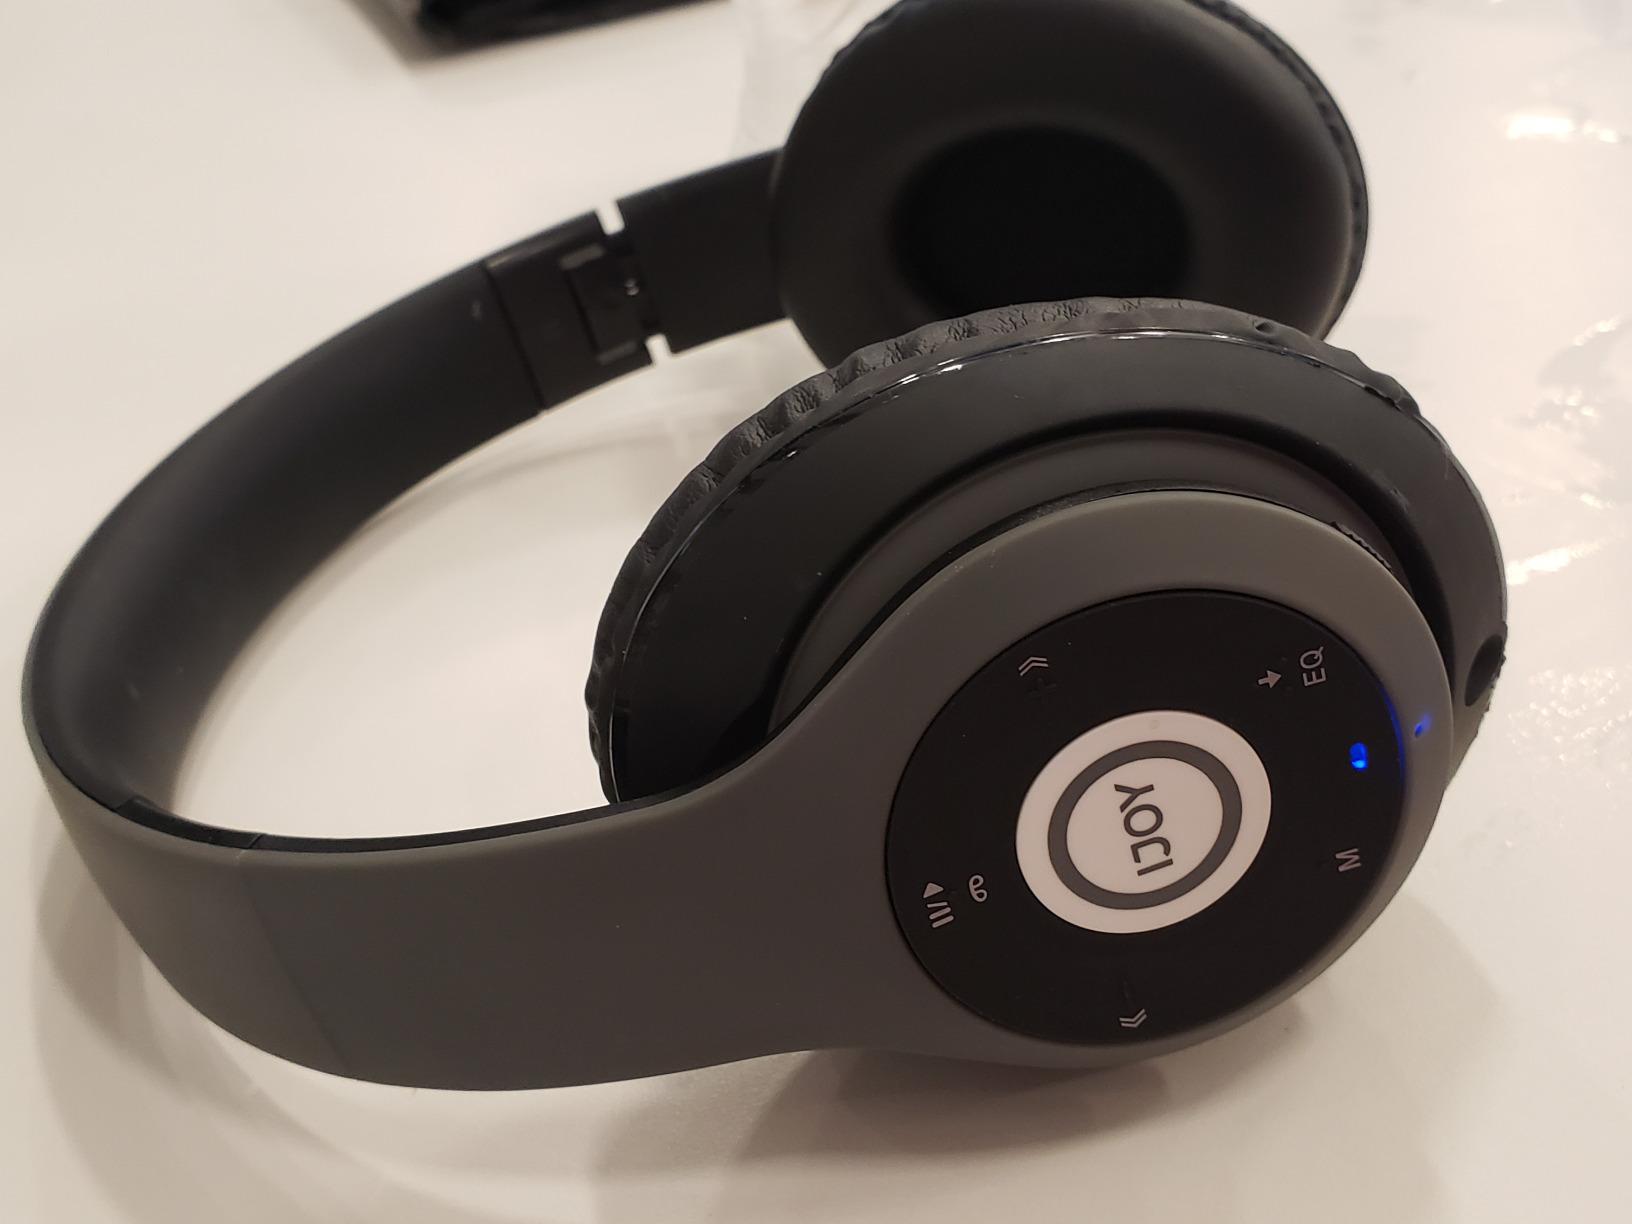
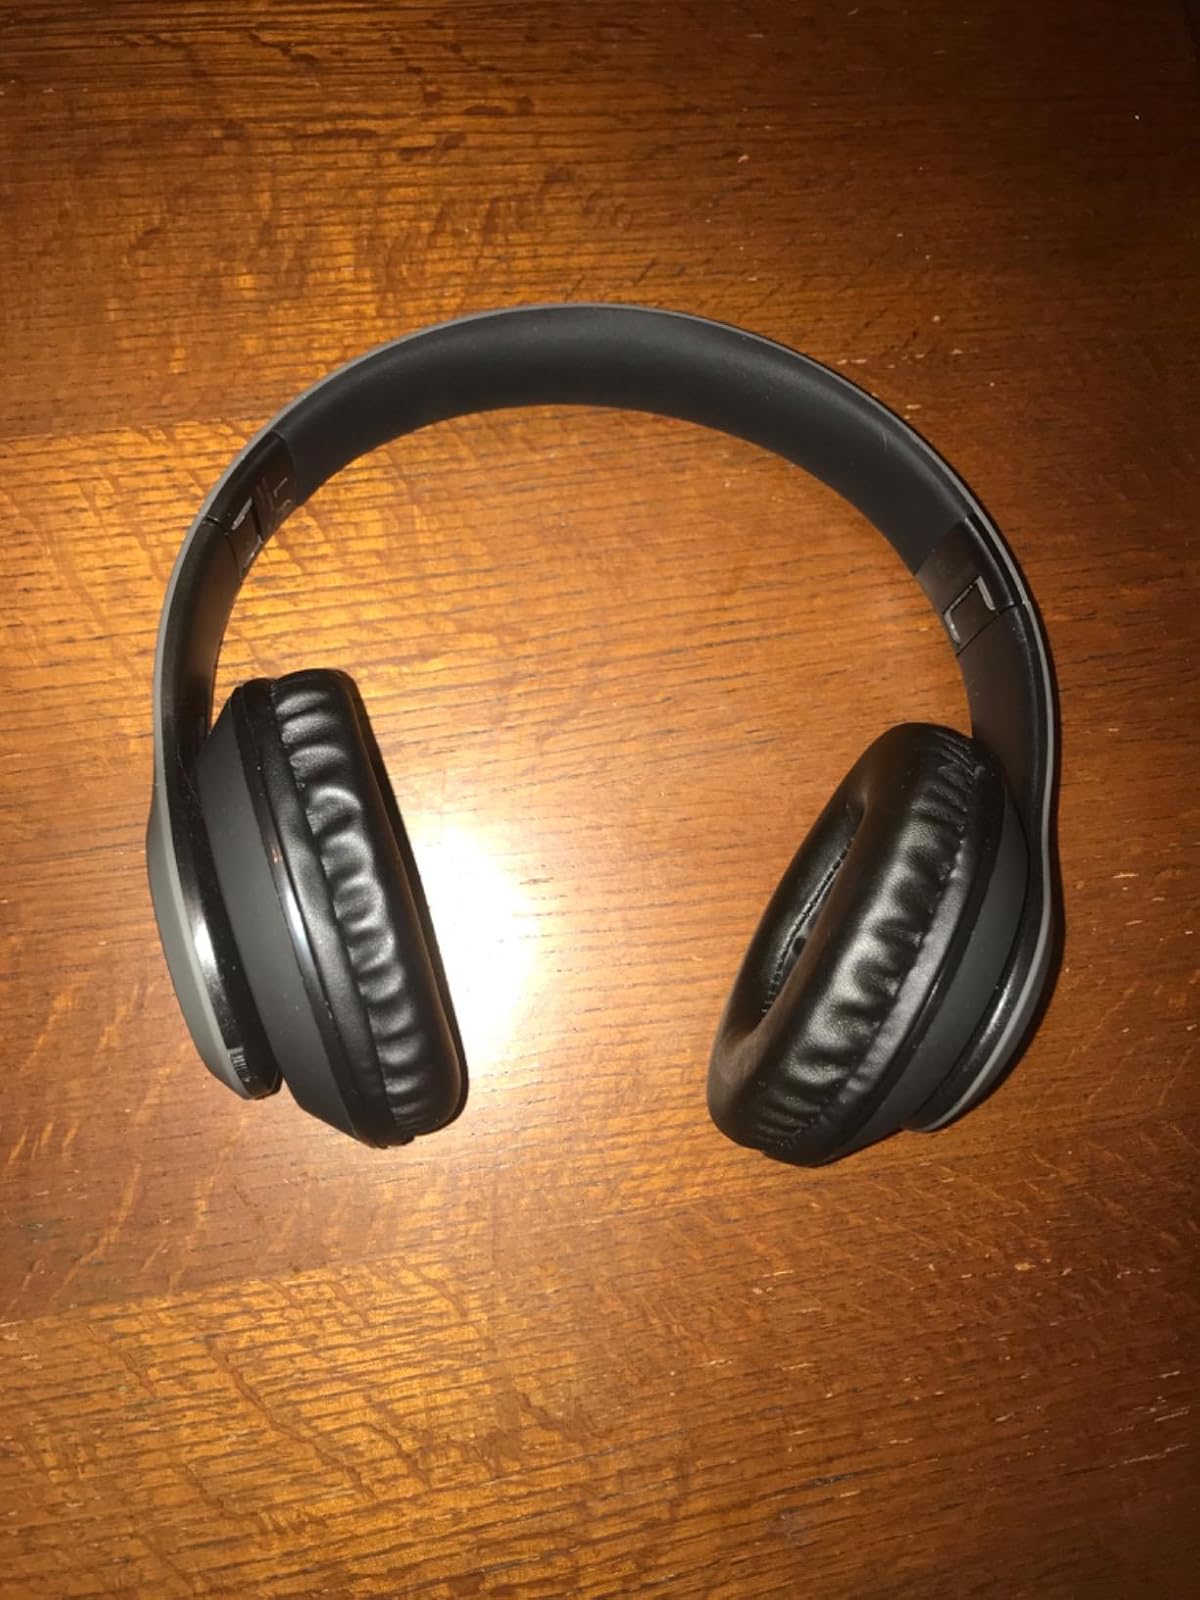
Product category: headphones
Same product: yes